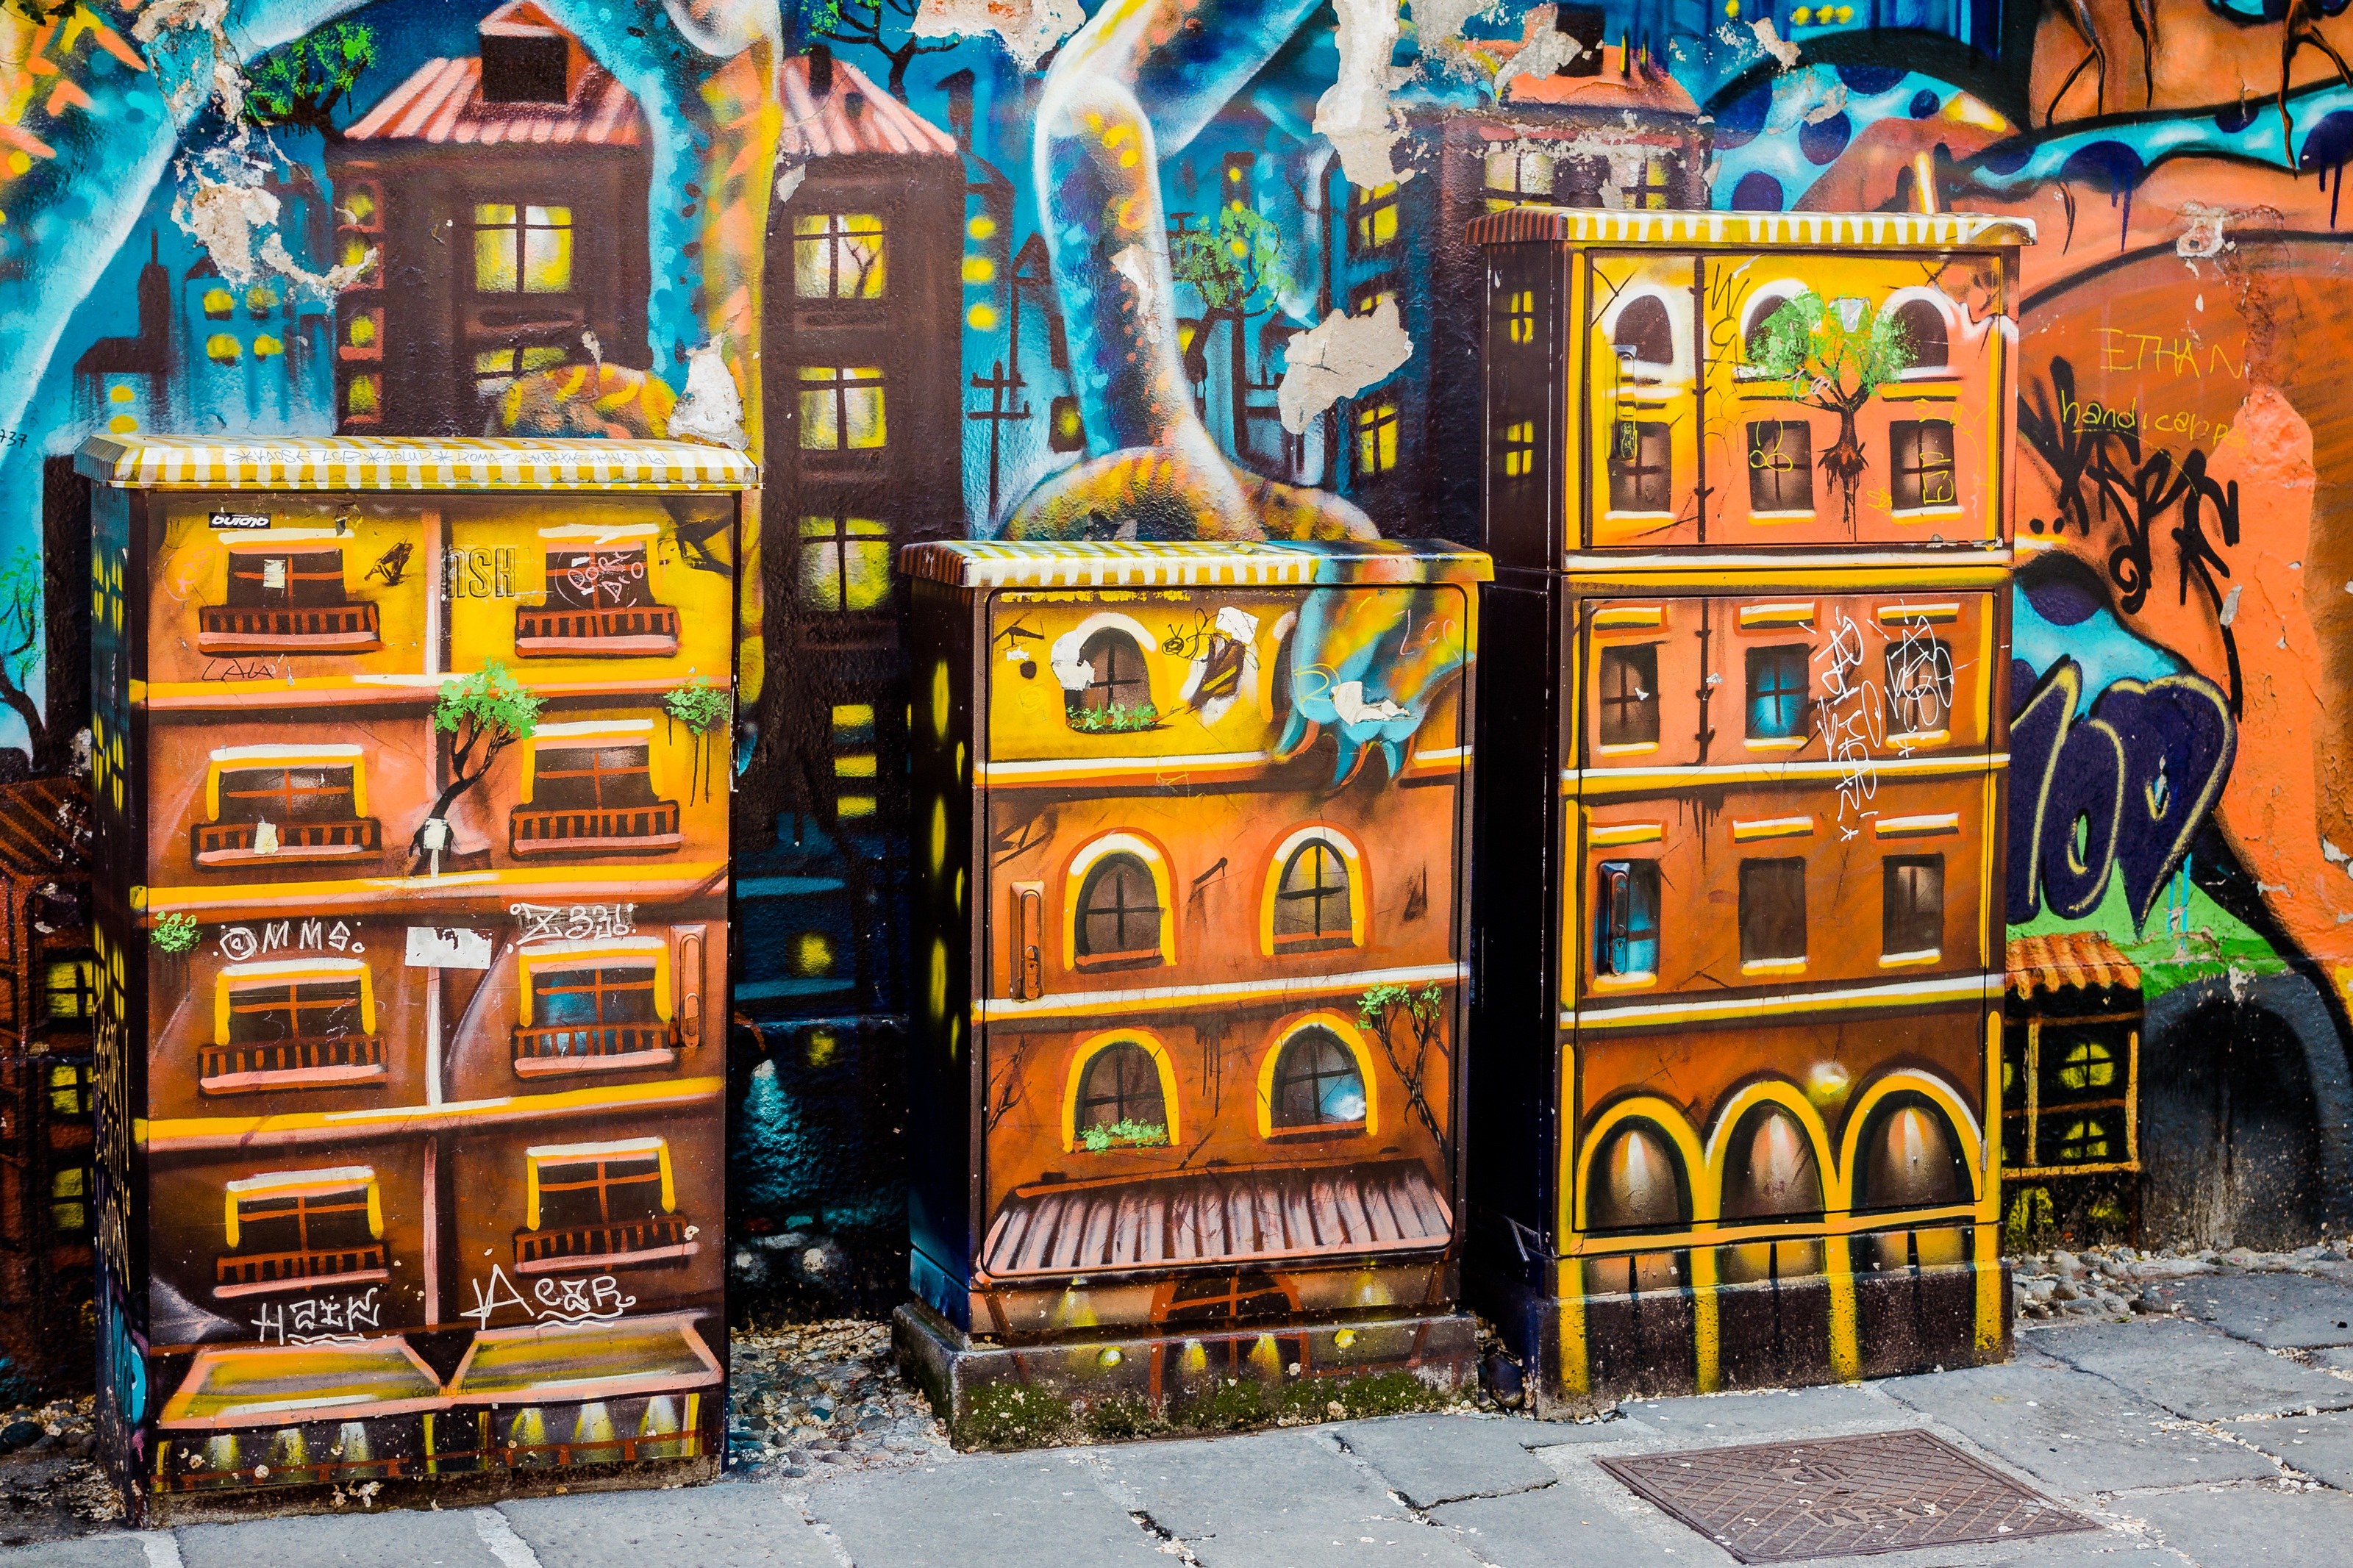
window, urban, wall, spray, color, paint, facade, colorful, graffiti, artwork, street art, art, painted, milan, sprayer, hauswand, facade paint, painted wall, power boxes, via santa croce